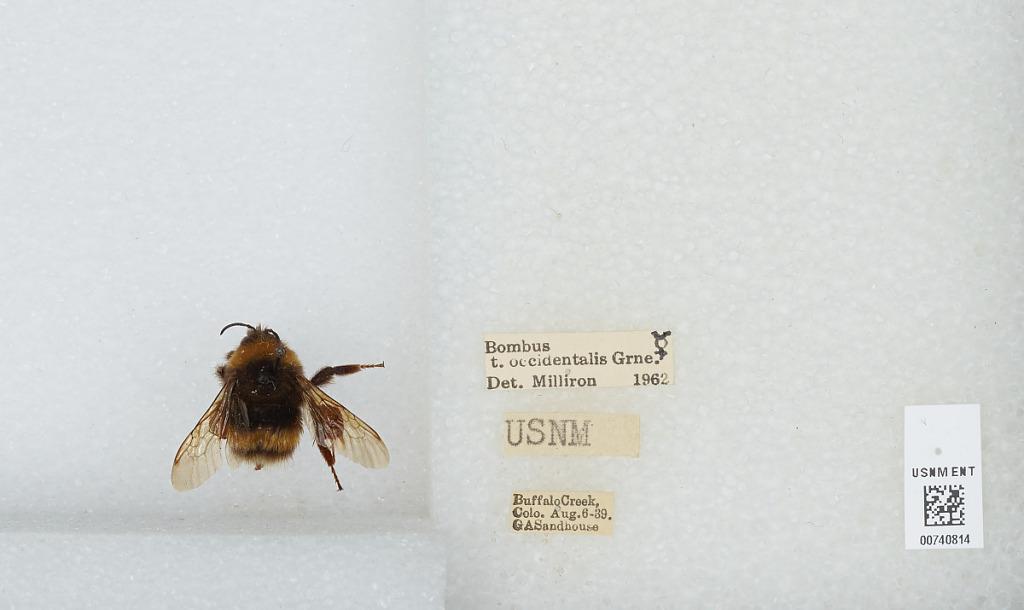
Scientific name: Bombus (Bombus) occidentalis Greene
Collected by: G. Sandhouse
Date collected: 1939-8-6
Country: United States
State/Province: Colorado
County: Jefferson
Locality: Buffalo Creek
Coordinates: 39.3864, -105.27
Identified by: Milliron